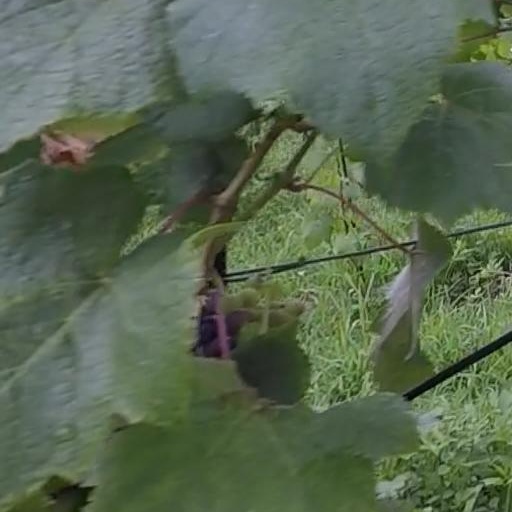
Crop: grape